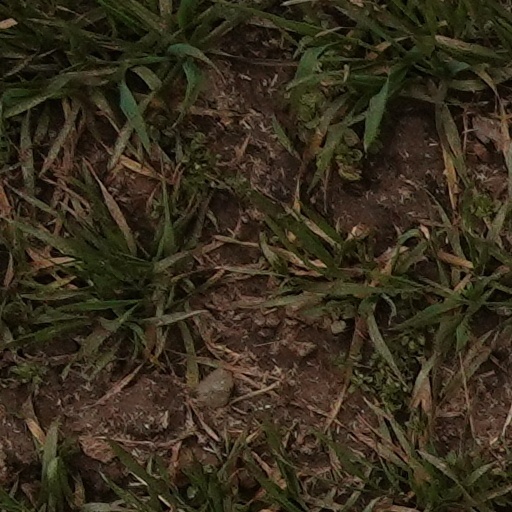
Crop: wheat